Mekseb Debesay

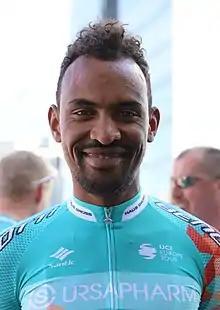
Debesay in 2019.

Mekseb Debesay Abrha (born 16 June 1991) is an Eritrean racing cyclist, who last rode for UCI Continental team . He rode at the 2014 UCI Road World Championships, as well as the 2015 UCI Road World Championships, where he was the only rider from Eritrea to compete in the men's elite road race. He won the 2014 Tour d'Algérie. He is the brother of fellow racing cyclists Mossana Debesai, Ferekalsi Debesay, Yakob Debesay and .